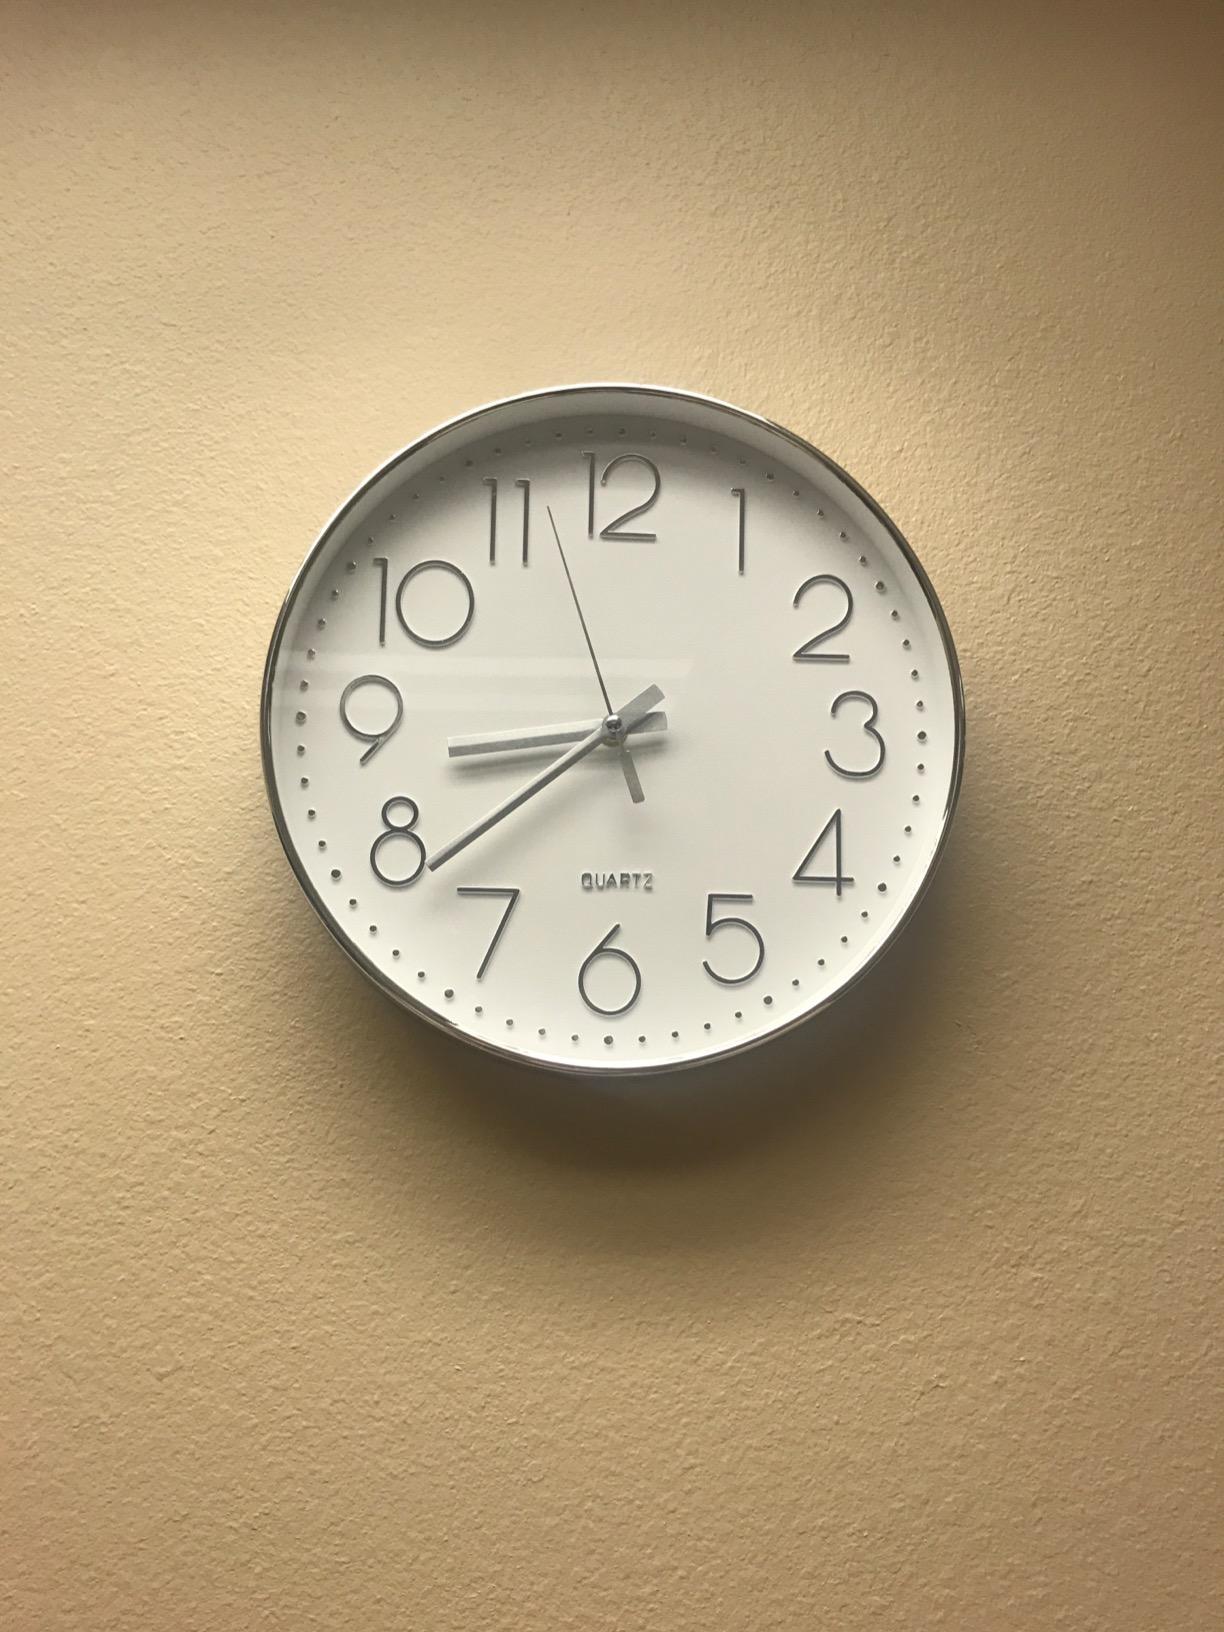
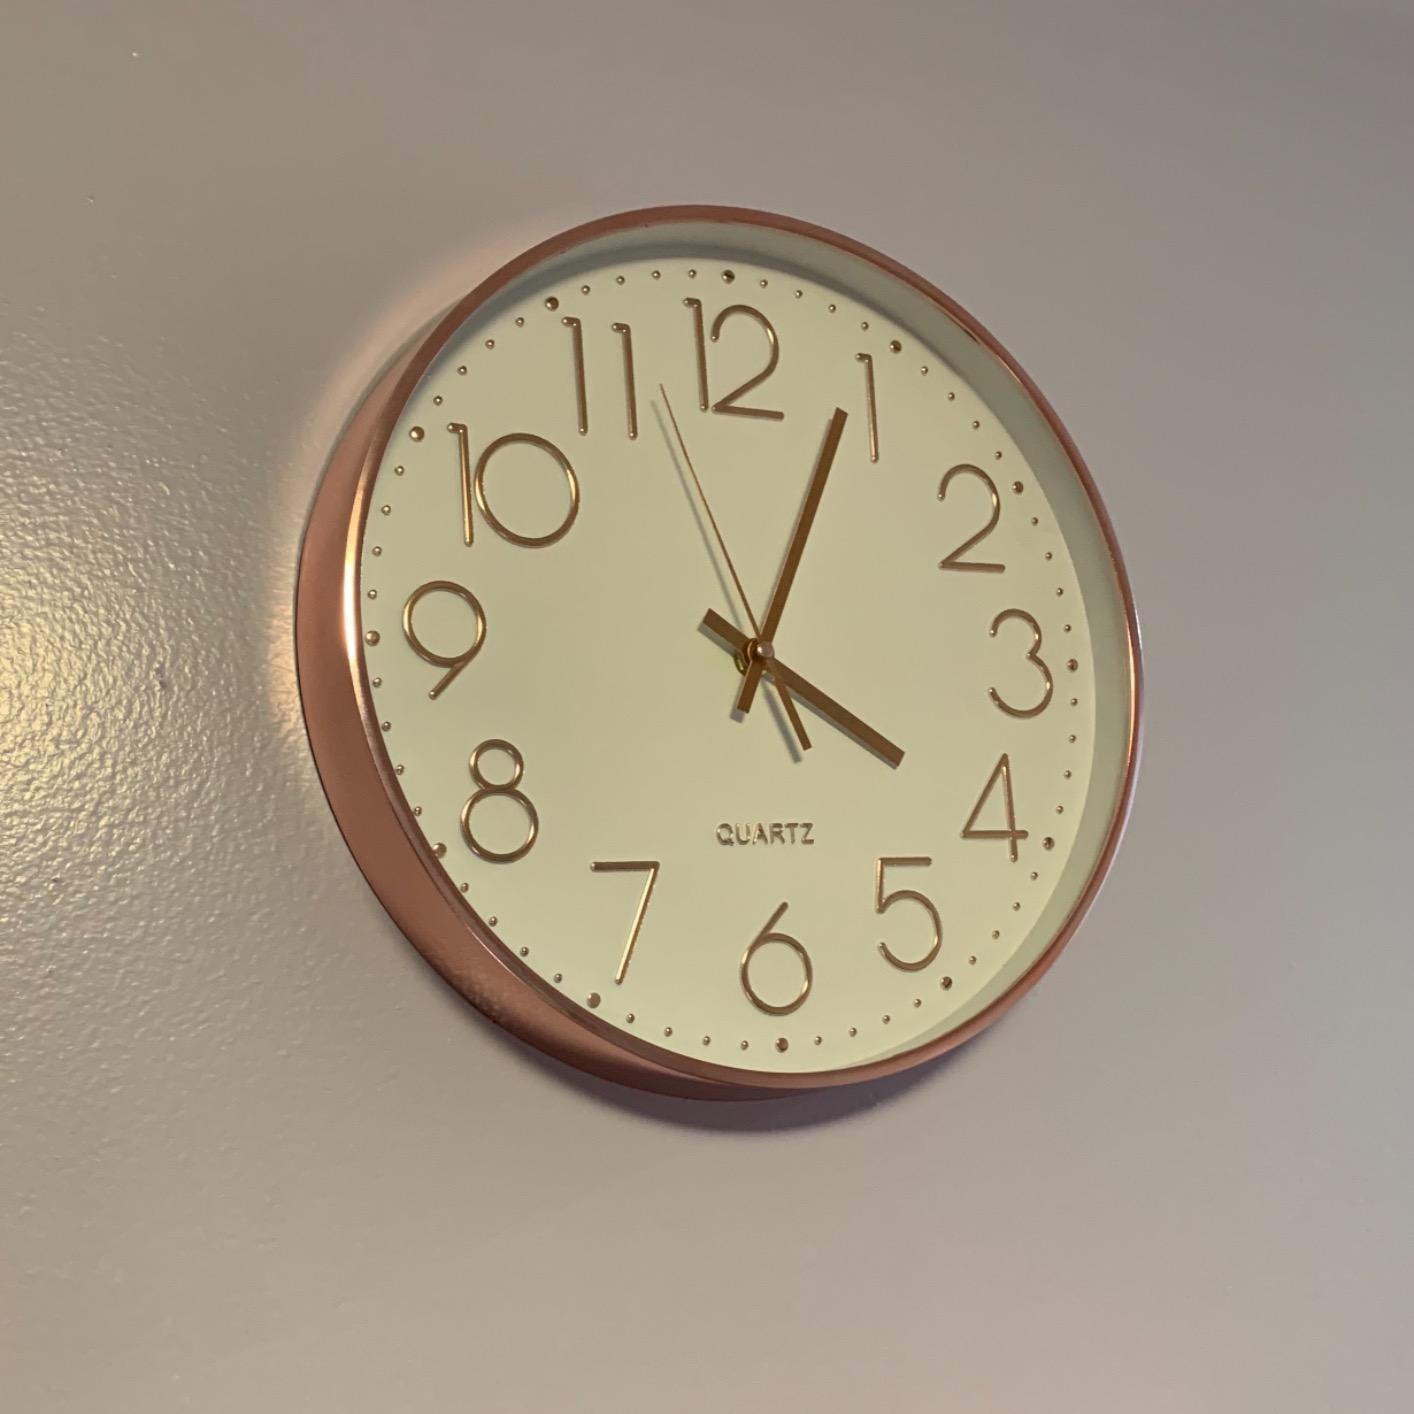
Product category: clock
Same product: no